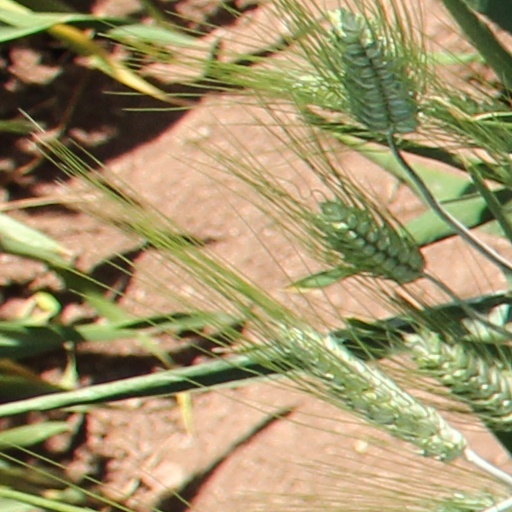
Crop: wheat